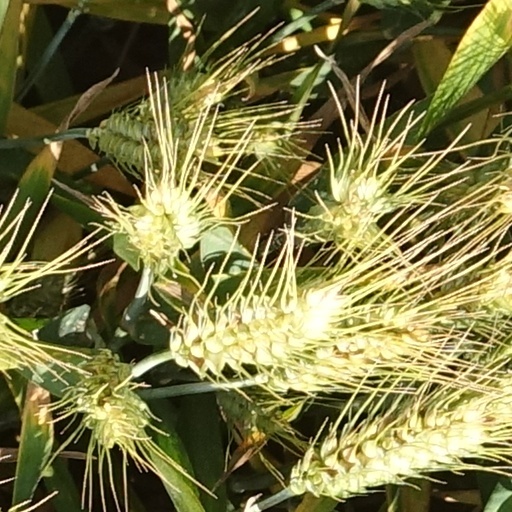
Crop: wheat